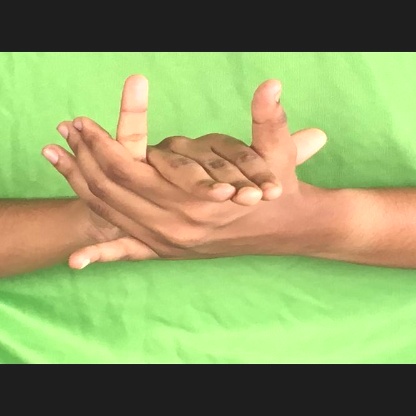
Mudra: Kurma